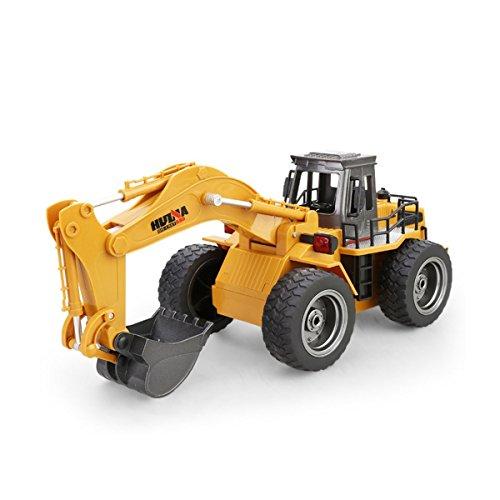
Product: Huina 2.4Ghz Radio Control Alloy 6 Channel 4 Wheel Excavator Remote Control High Simulation Truck
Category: Toys & Games | Kids' Electronics
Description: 2.4Ghz Full Function Radio Control Truck Support Multiplayer Playing.
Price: $37.99
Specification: ProductDimensions:14x6x7inches|ItemWeight:3.15pounds|ShippingWeight:3.15pounds(Viewshippingratesandpolicies)|ASIN:B01LXC61TY|Manufacturerrecommendedage:6yearsandup